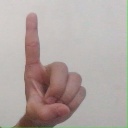
अक्षर: ड